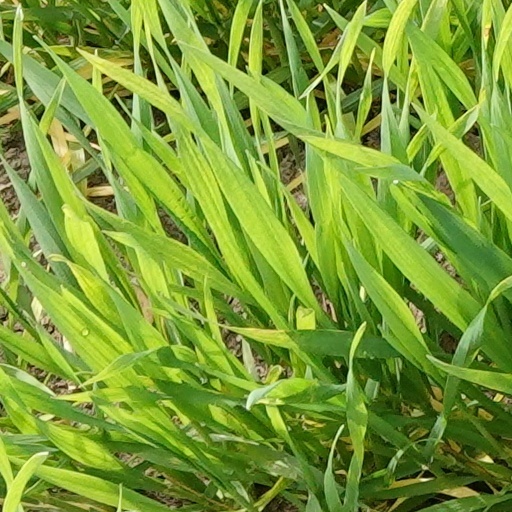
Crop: wheat